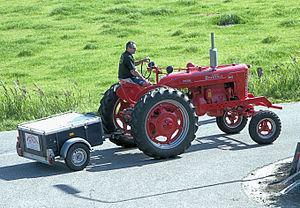
Farmall est un modèle, puis une série de tracteurs agricoles produits par la firme américaine International Harvester. Ils furent les premiers tracteurs multi-usages à roues avant rapprochées, disposition qui accroissait leur manœuvrabilité et fut rapidement adoptée par d'autres fabricants. Créée en 1923, la marque a été abandonnée en 1973.